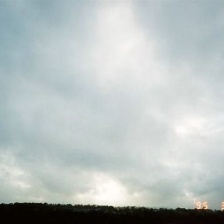
Cloud type: Stratus